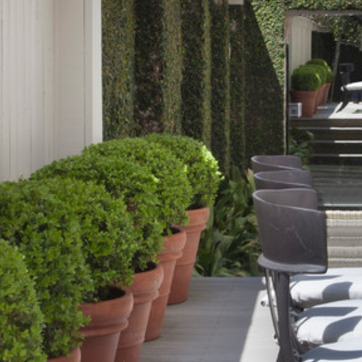
Material: foliage